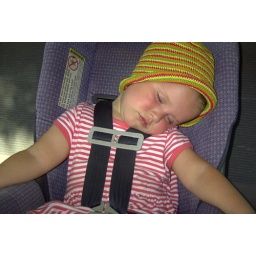
Totally worn out after playing flower girl in a serious church wedding. Age three.